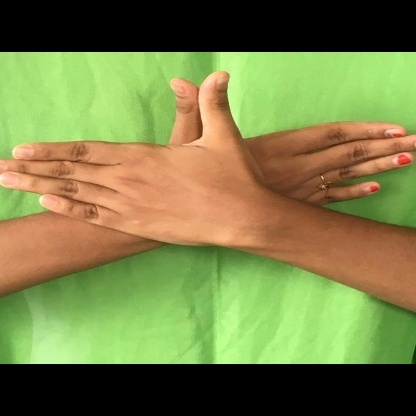
Mudra: Garuda